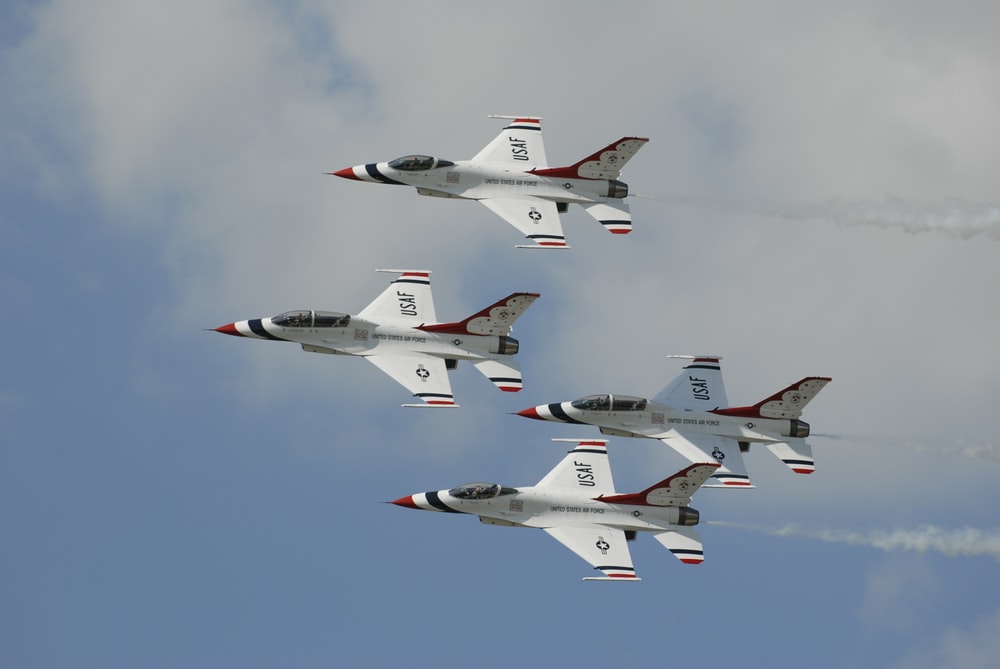
Vehicle type: Planes